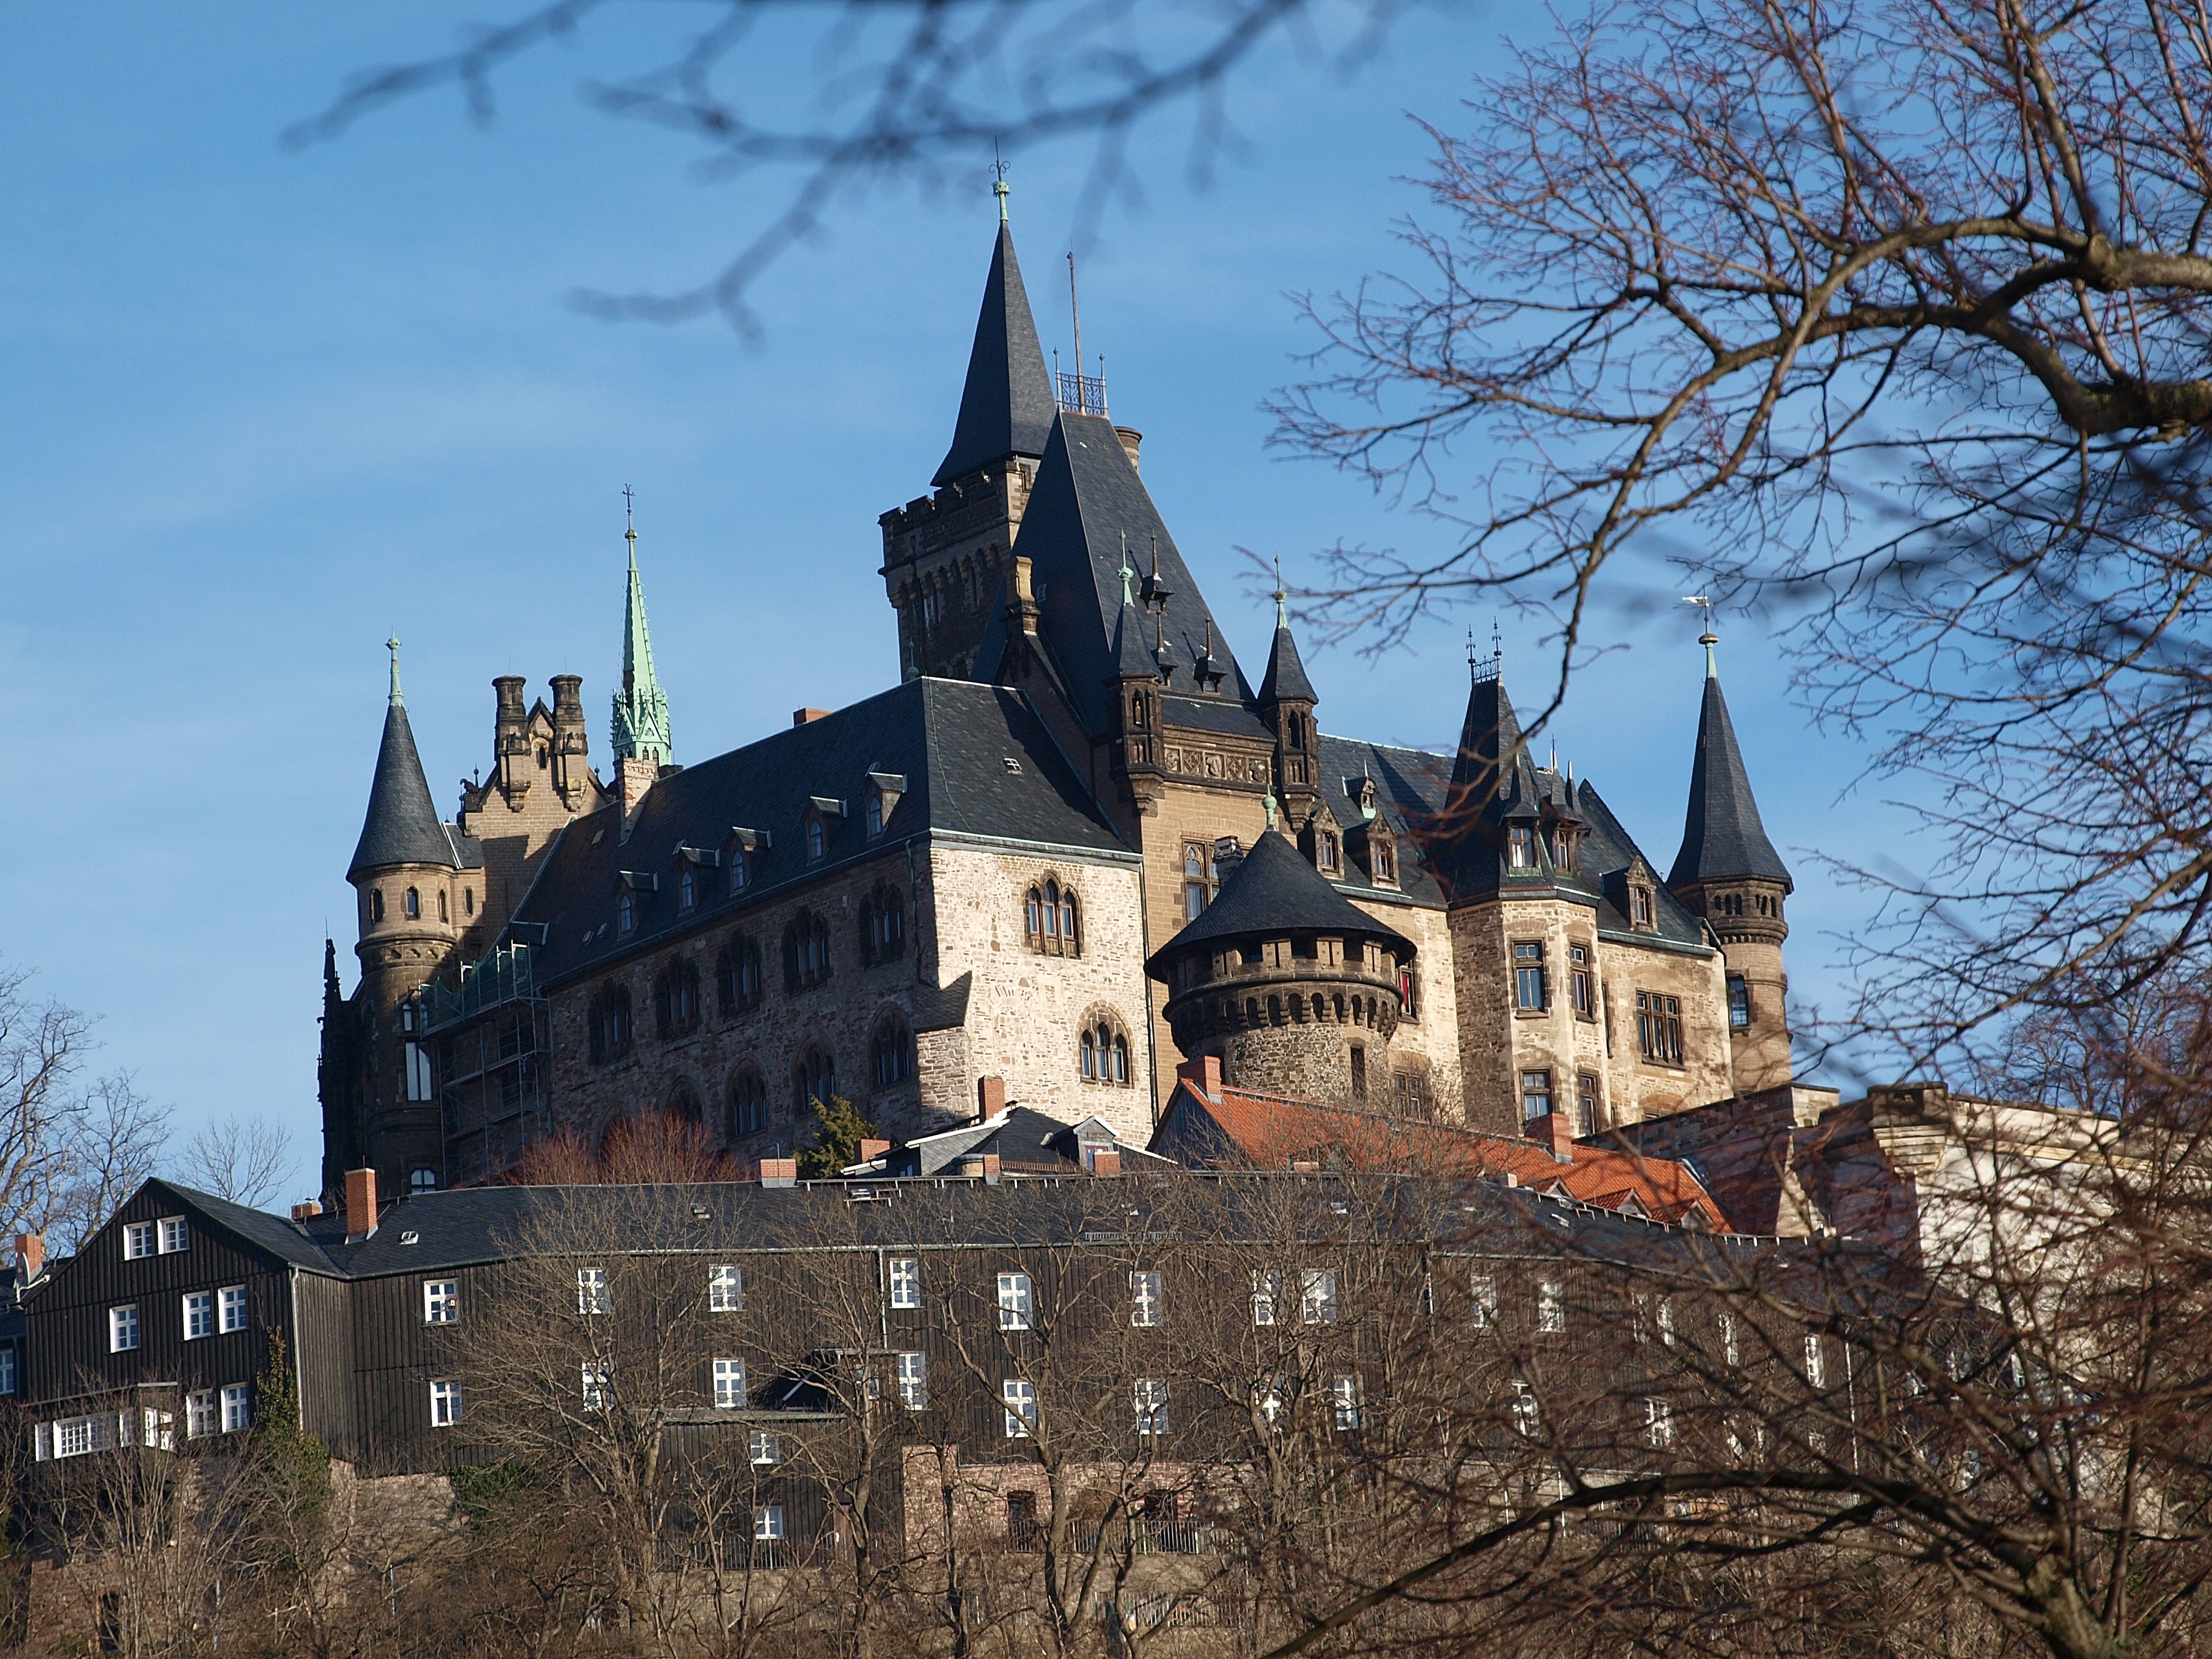
town, building, chateau, home, wall, live, castle, church, place of worship, monastery